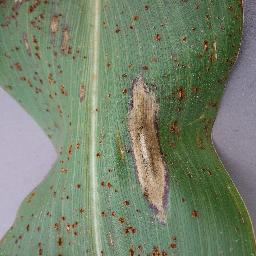
Label: Corn_(Maize)___Northern_Leaf_Blight